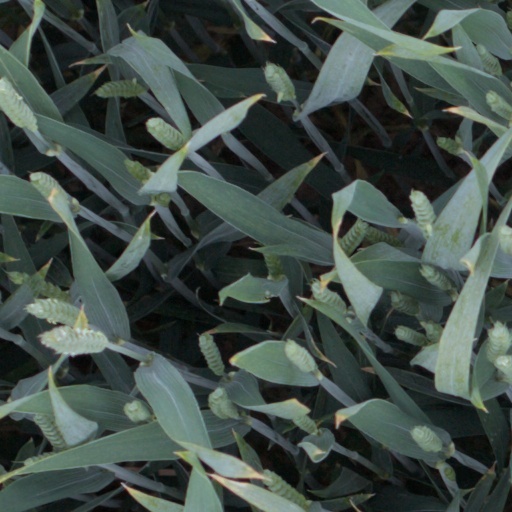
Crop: wheat